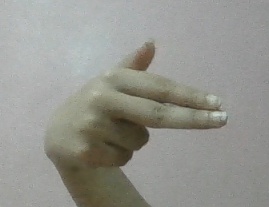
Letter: ghain